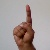
The image shows a hand gesture representing the letter 'D' in Indian Sign Language.